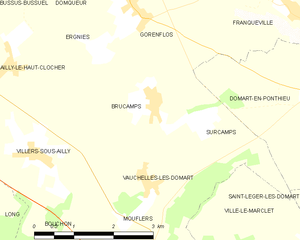
Carte des communes françaises Brucamps